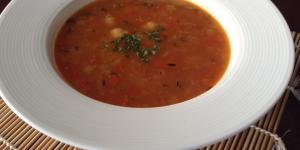
cuscus con garbanzos